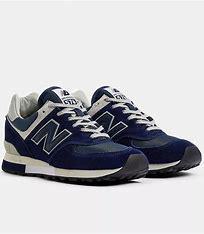
Brand: New
Model: Balance 576